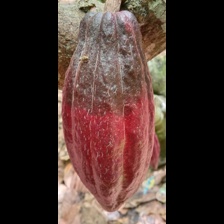
Label: phytophthora